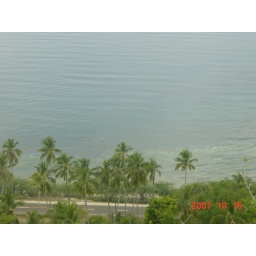
one of my favorite scenery in the Philippines, with clear water nice for scuba diving.